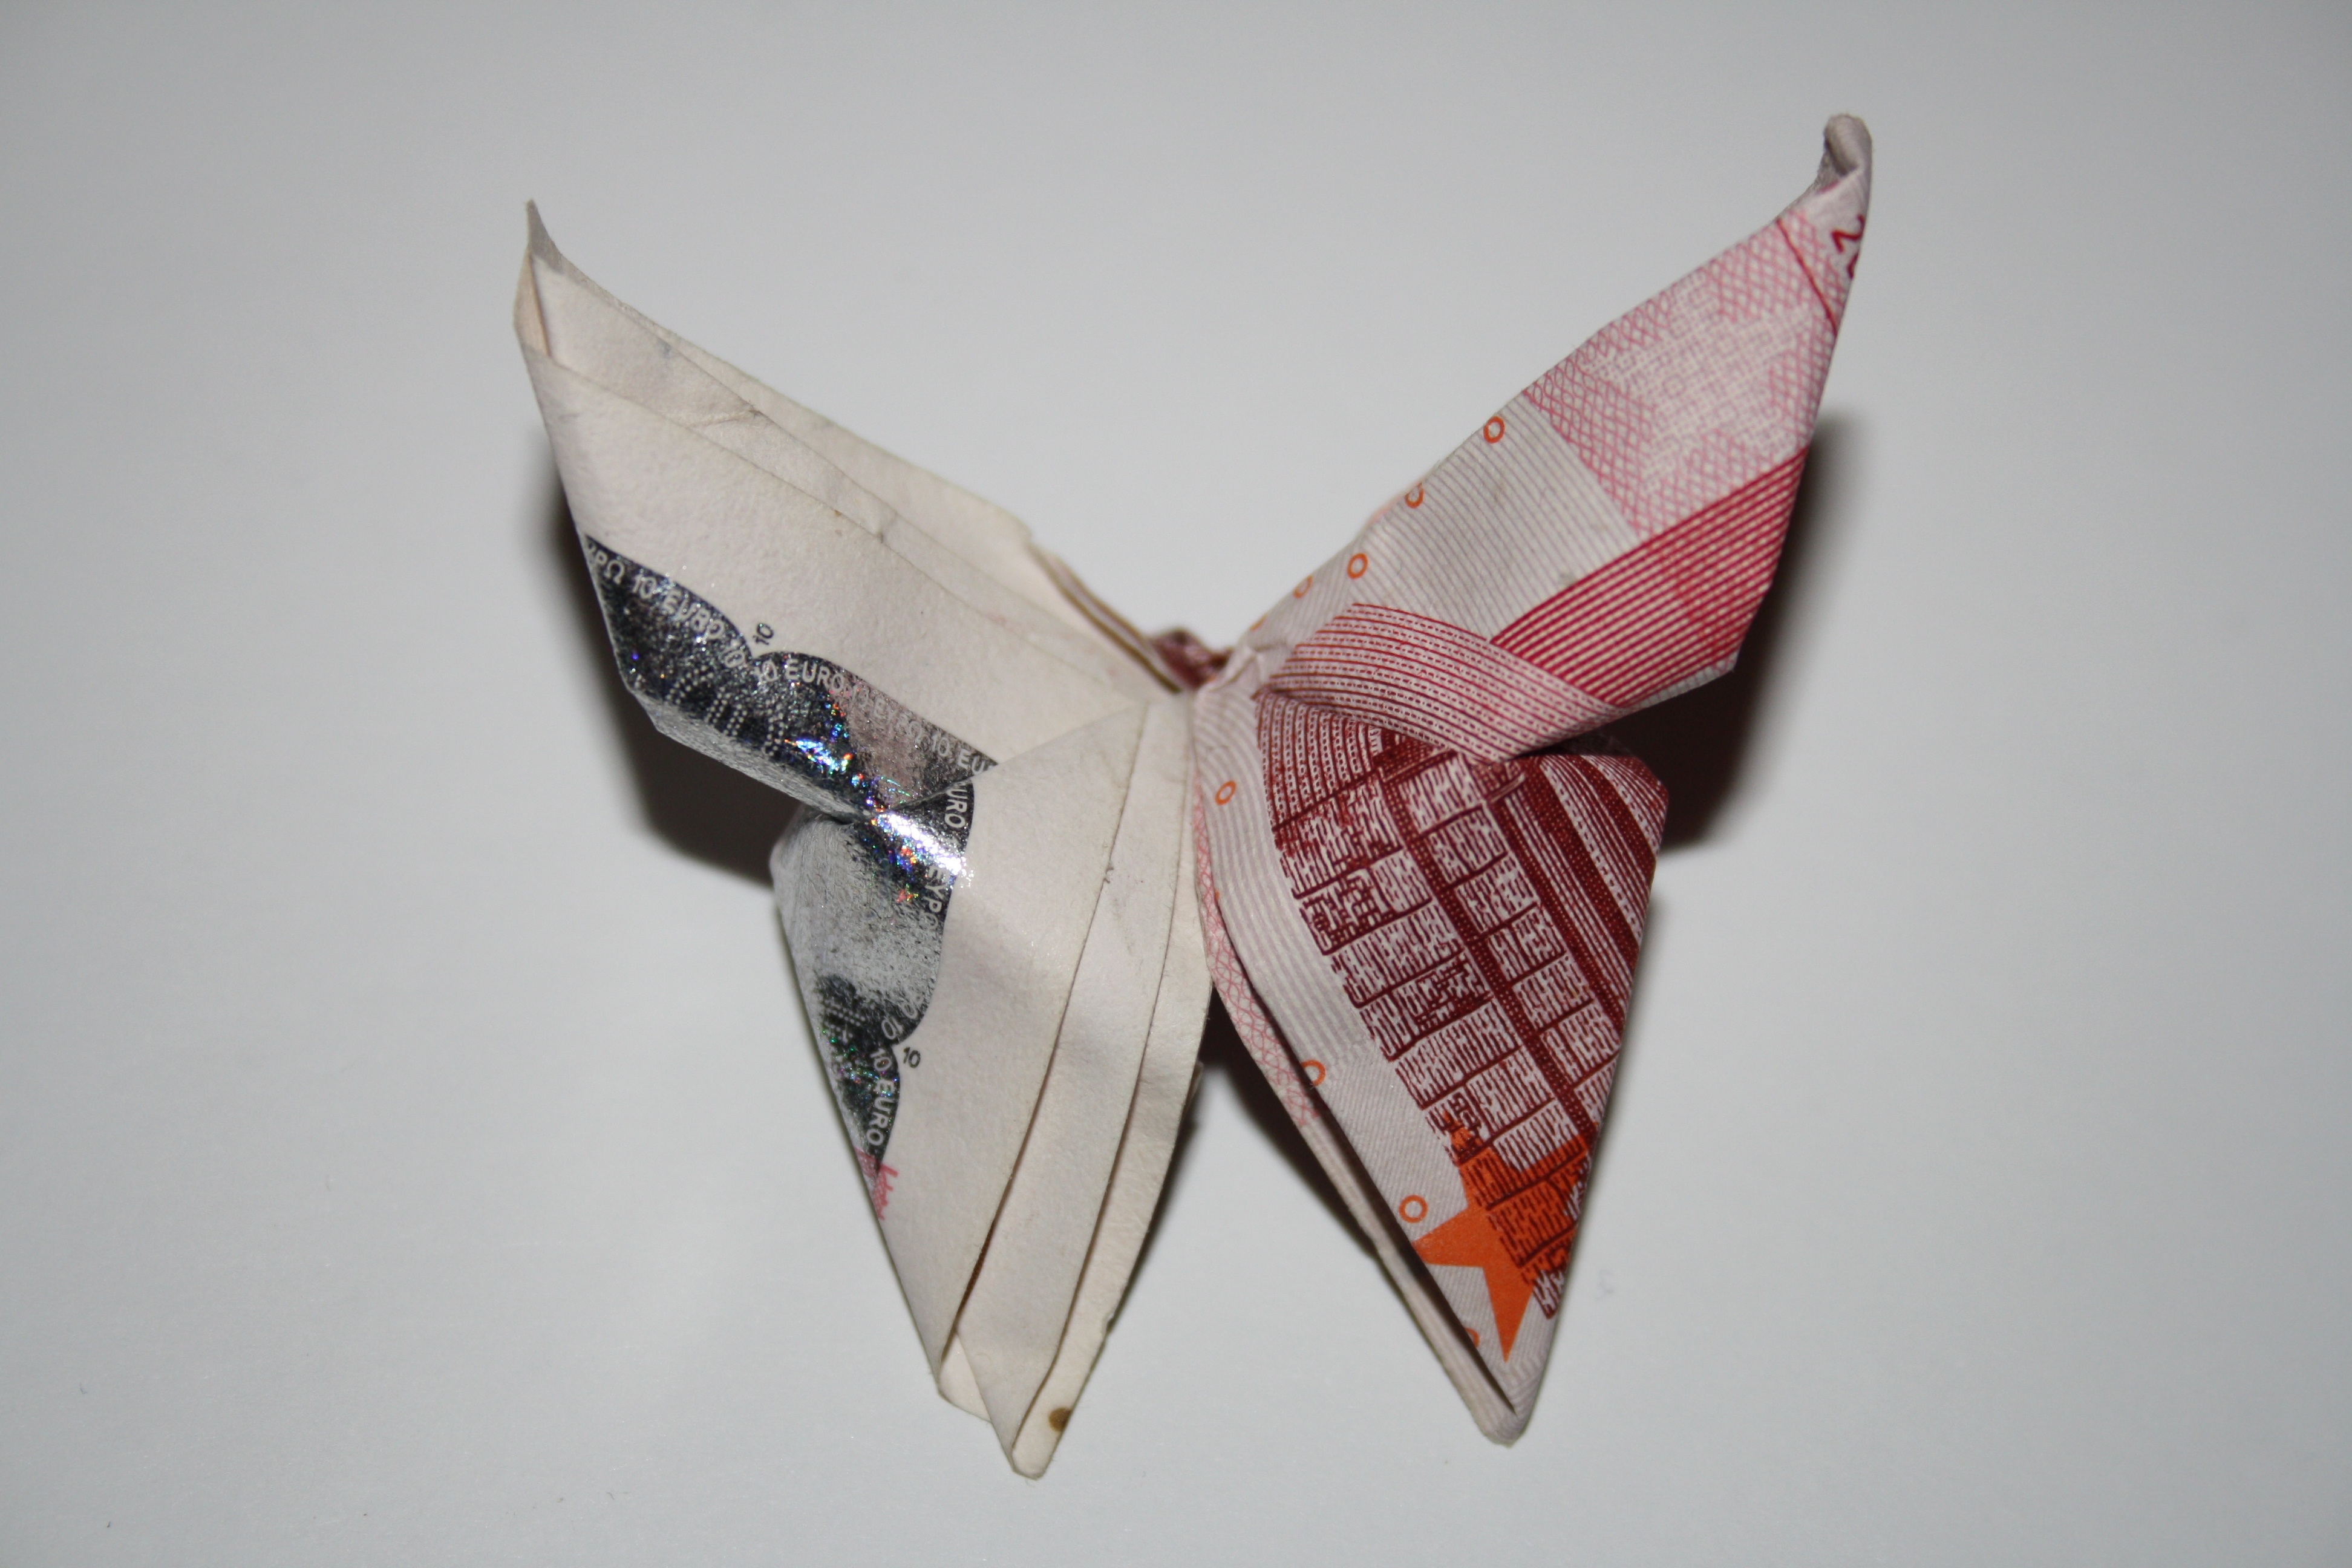
wing, wheel, europe, symbol, insect, money, butterfly, pink, paper, art, currency, euro, organ, economy, financial, origami, finance, investment, banknote, necktie, euroes, fashion accessory, art paper, origami paper